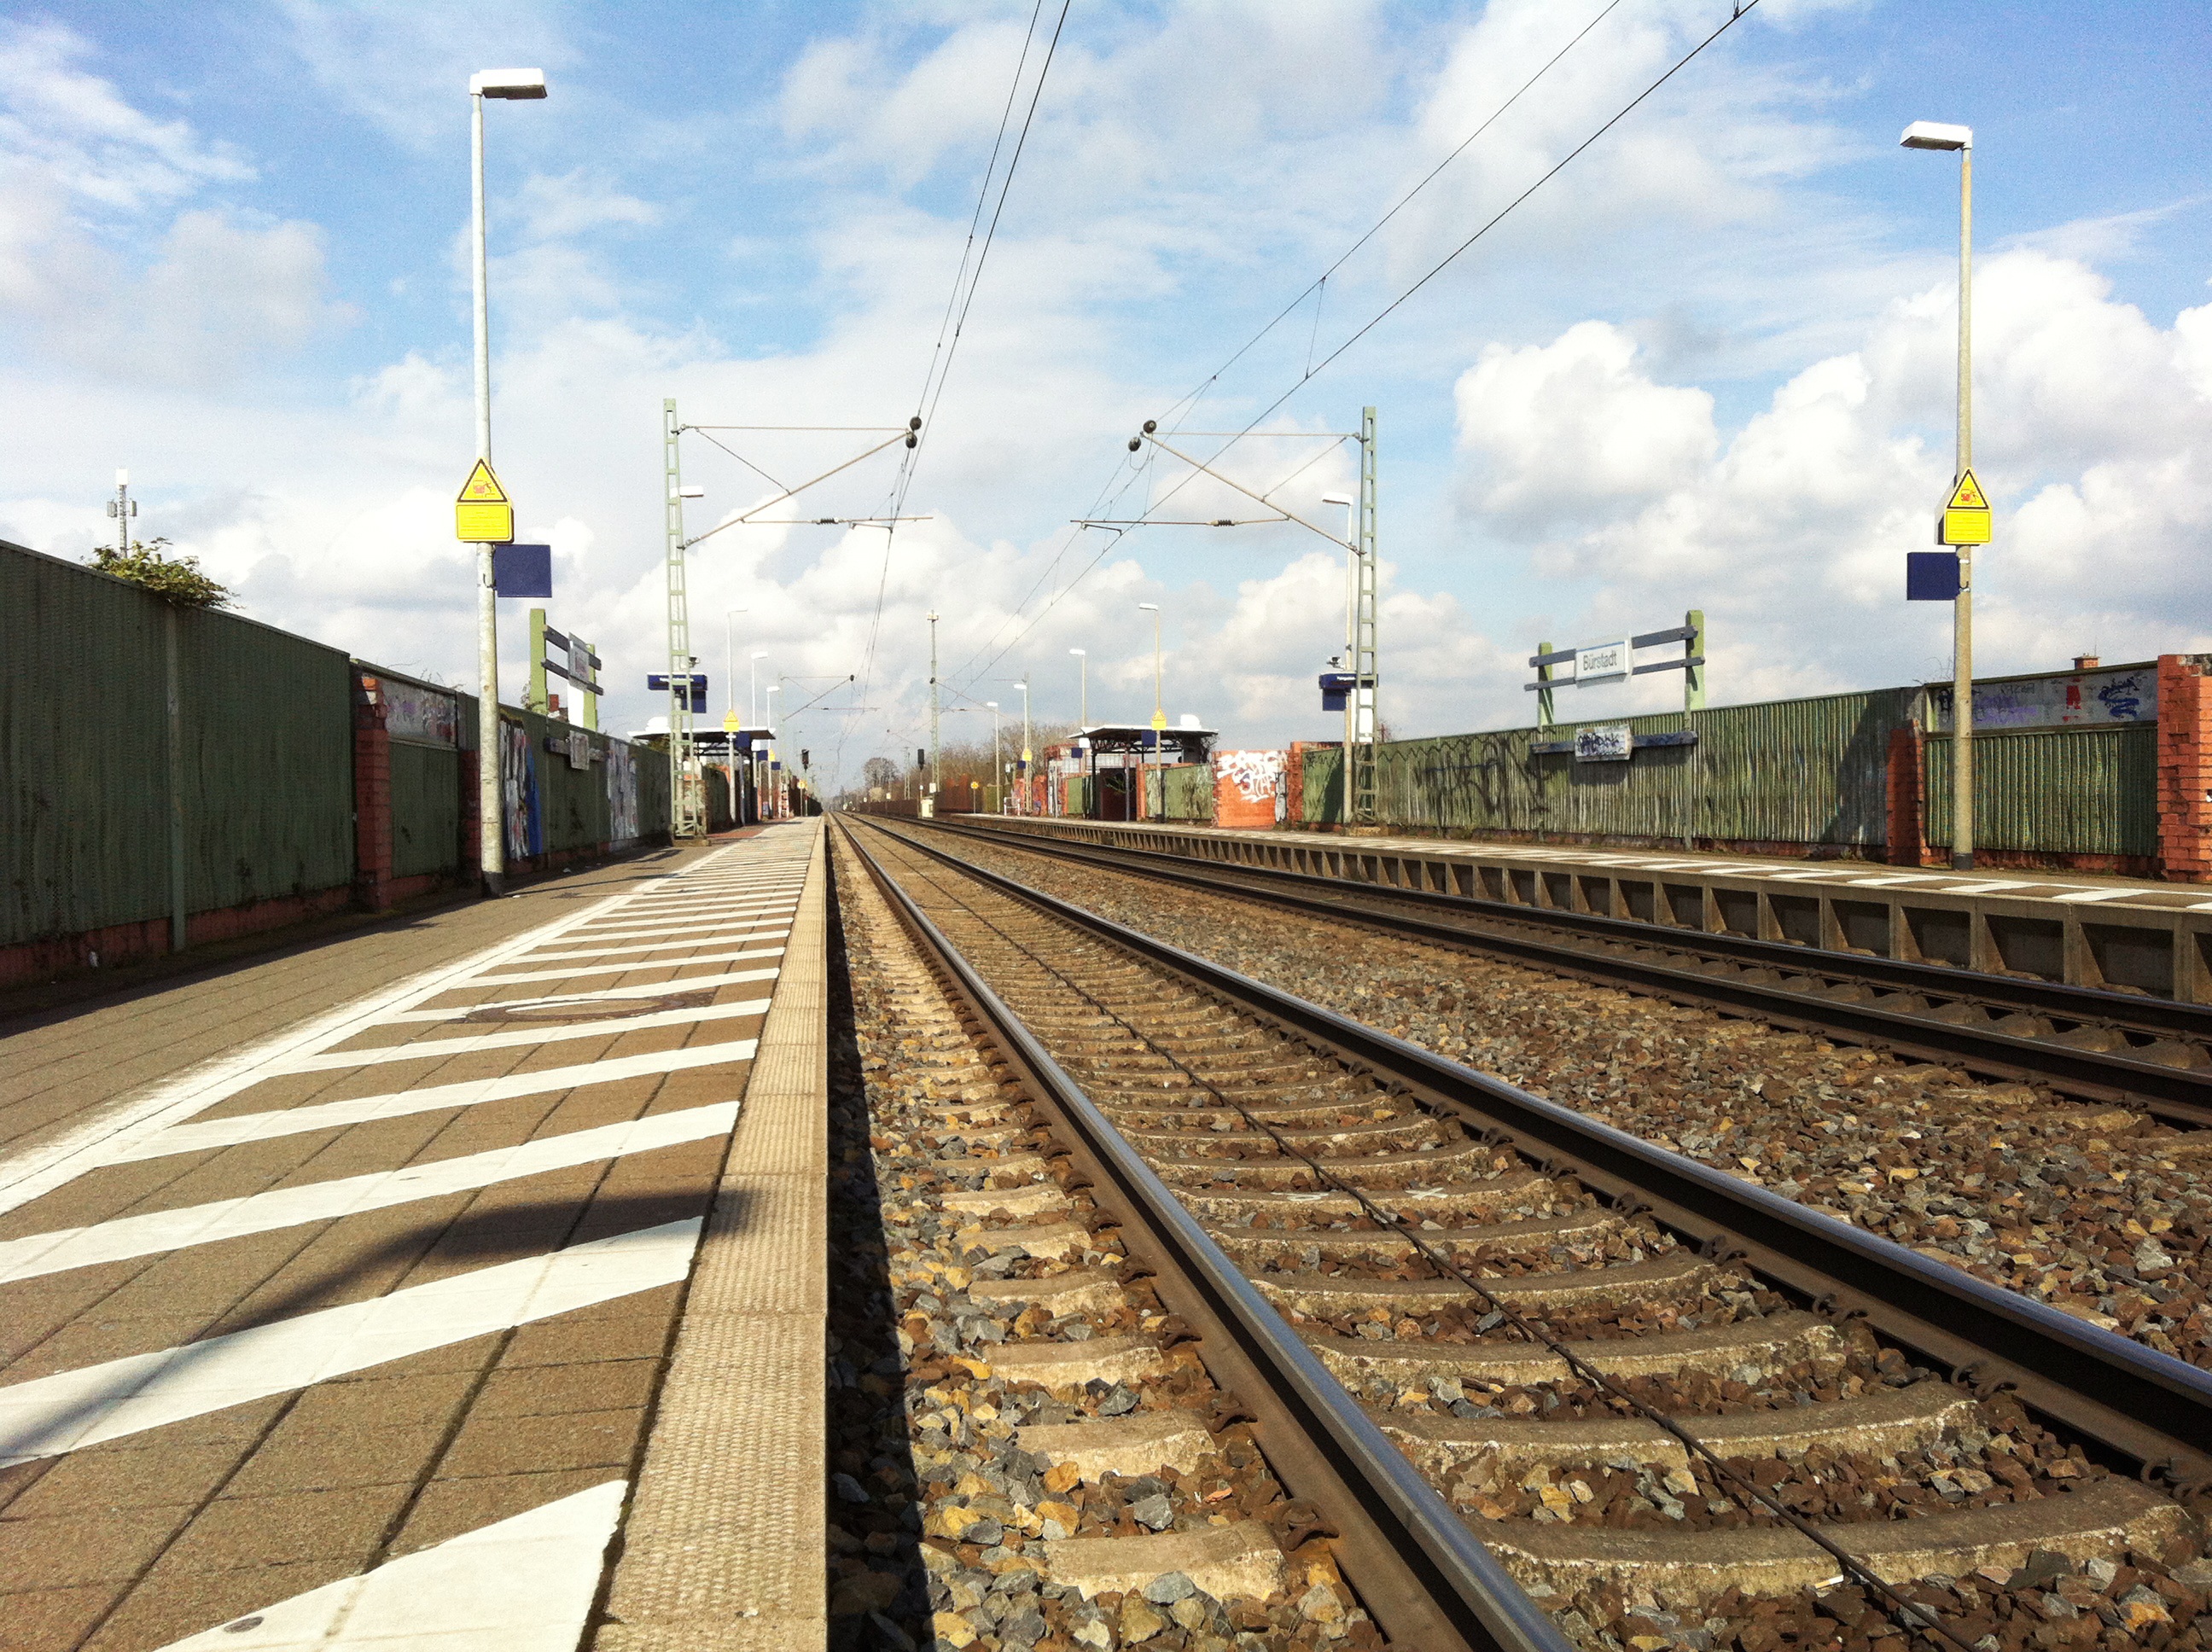
track, railway, rail, city, train, travel, transportation, transport, europe, line, vehicle, station, train station, platform, empty, lane, public transport, blue sky, race track, destination, junction, rail transport, residential area, metropolitan area